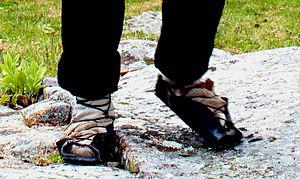
L'abarka ou albarca est le soulier souple traditionnel du Pays basque. Elle est constituée d'un chausson réalisé en une seule pièce de cuir que l'on noue par des lacets en laine tressée montant sur les chaussettes. On appelle ainsi d'autres chaussures traditionnelles, toujours liés au monde rural, confectionnés avec d'autres matériaux comme le bois, ou plus récemment avec du caoutchouc de pneus usagés, de matières plastiques et autres matériels. Ils se caractérisent en tant que chaussures pratiques, adaptées au milieu, fabriquées par optimisation de ressources et pensés pour le travail quotidien.